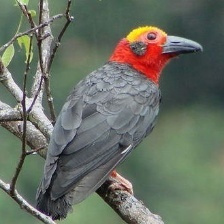
Species: BORNEAN BRISTLEHEAD
Scientific name: PITYRIASIS GYMNOCEPHALA